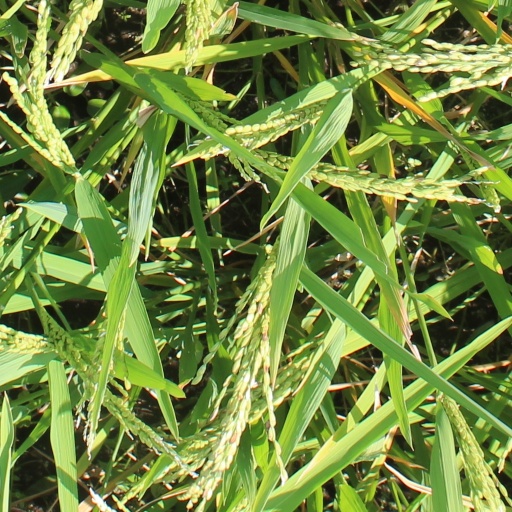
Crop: rice